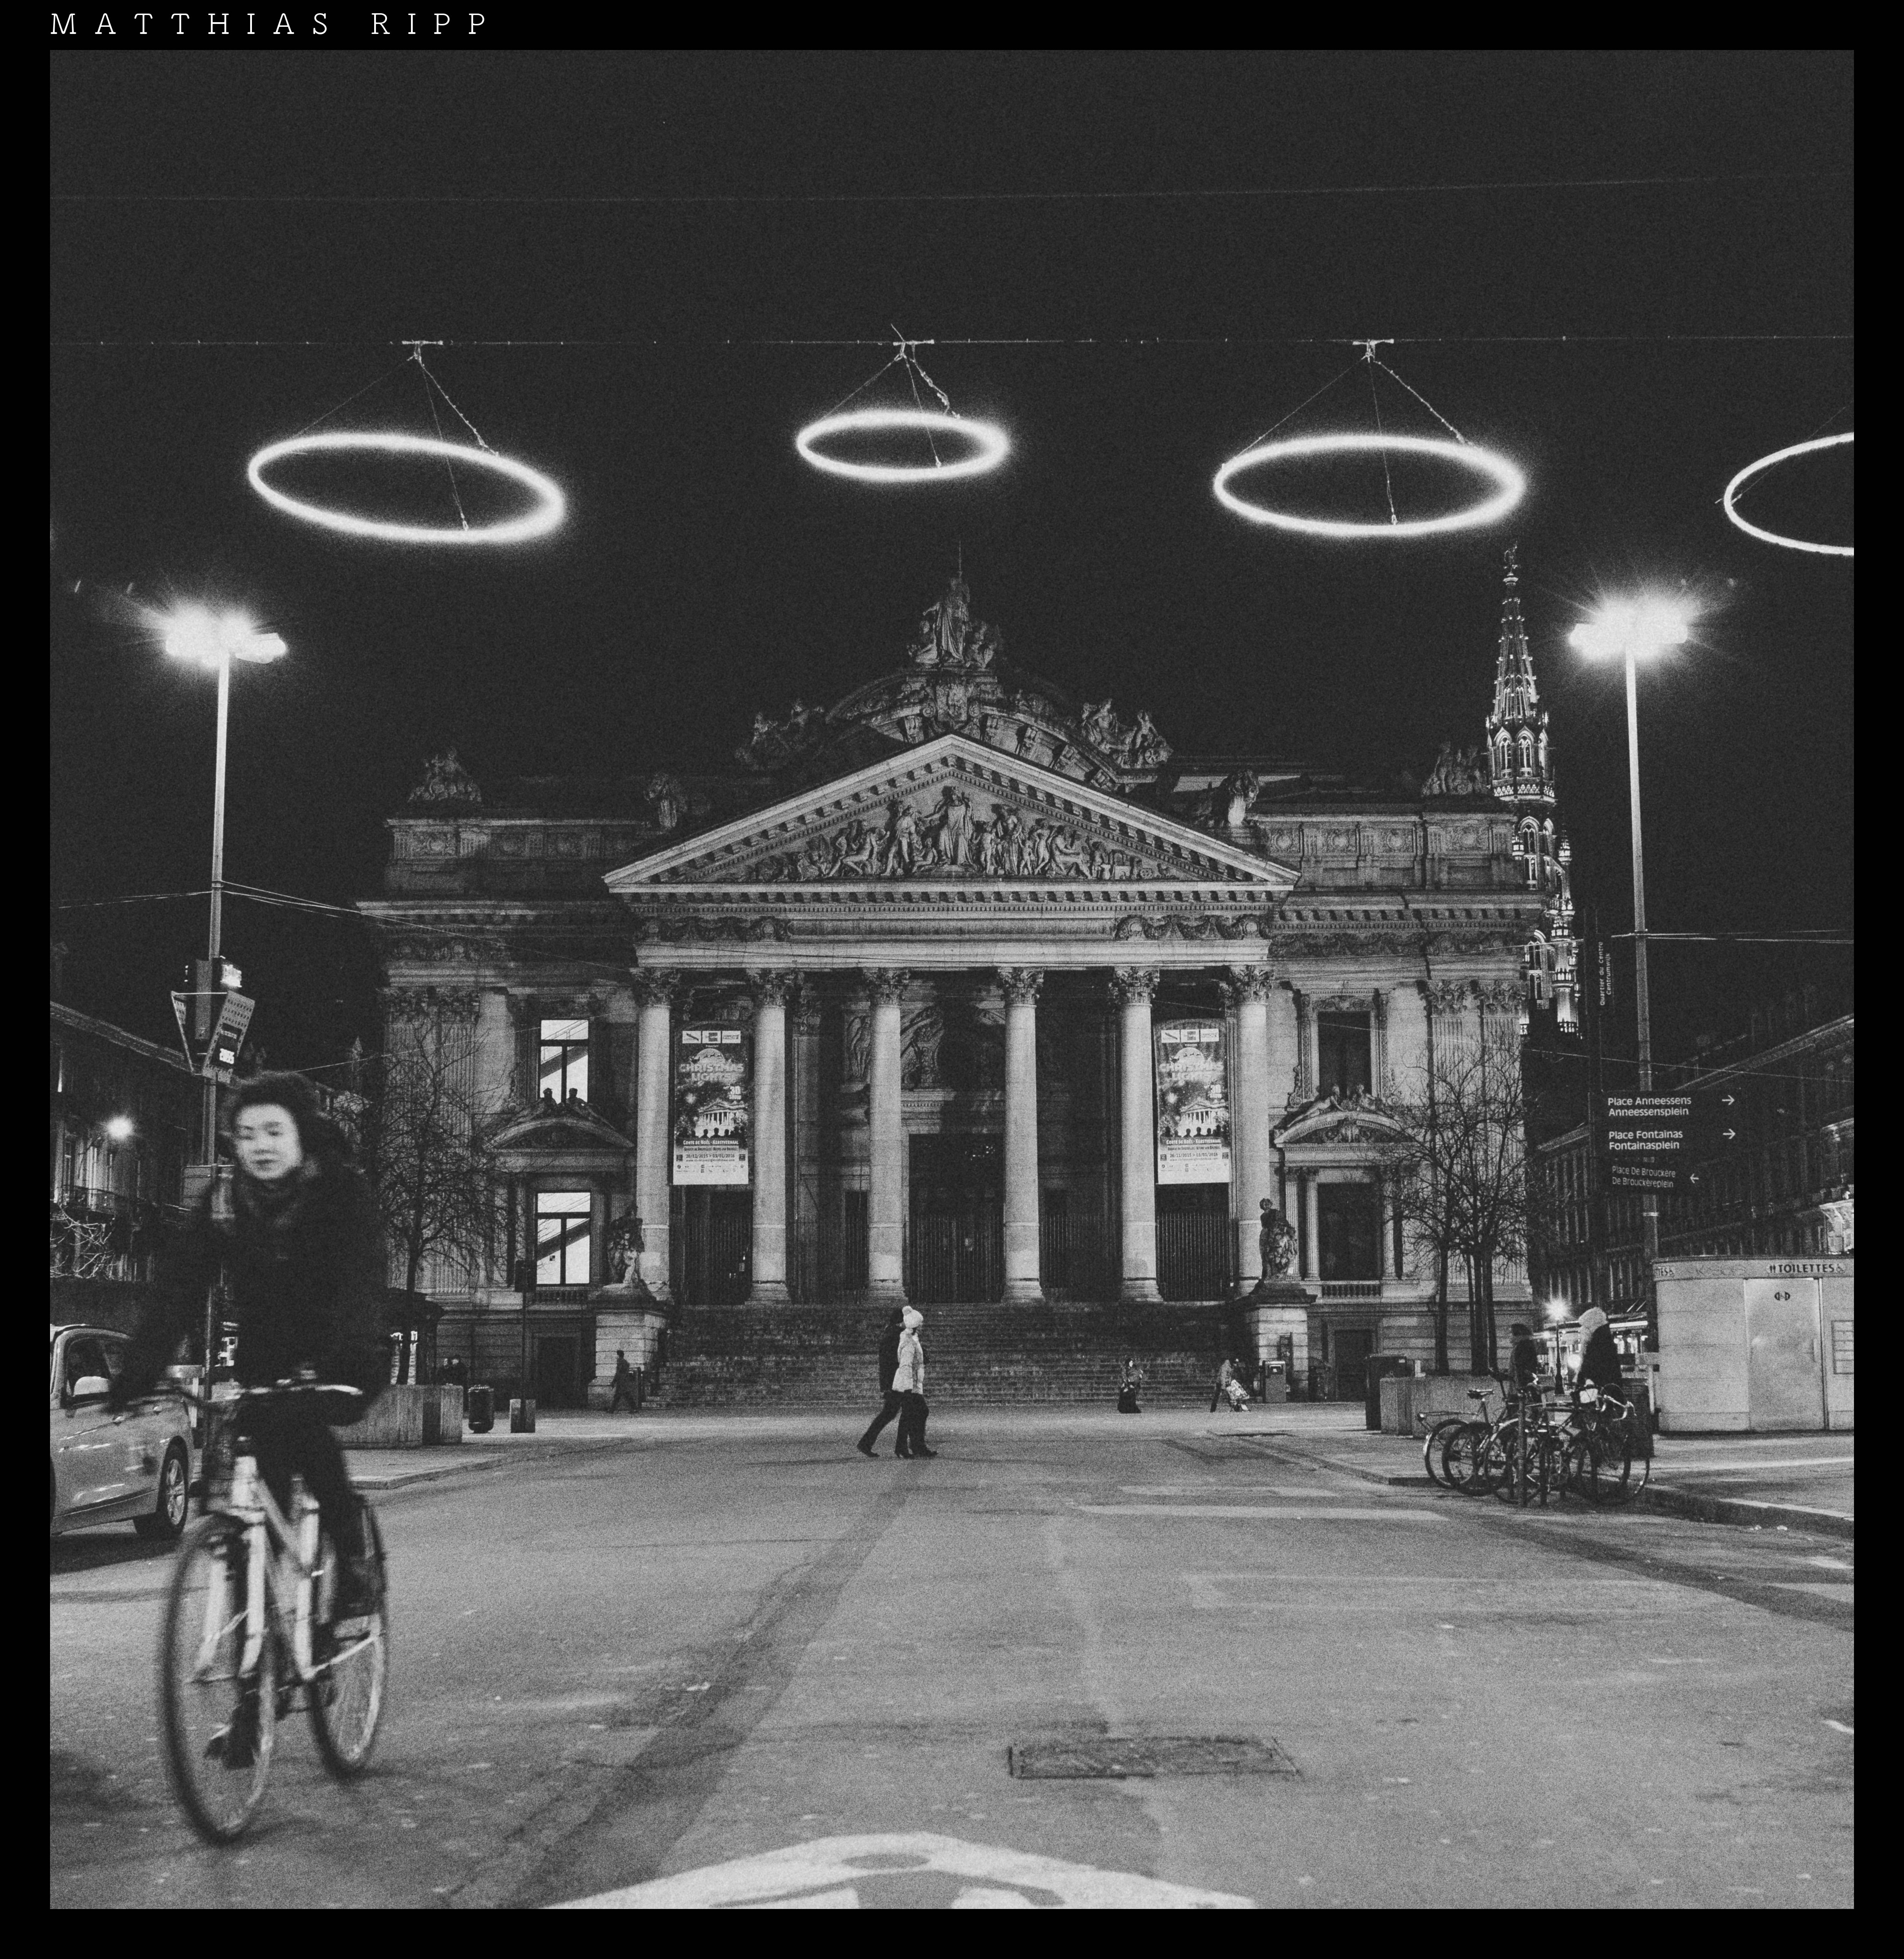
mobile, light, black and white, white, traffic, street, vintage, retro, city, urban, green, square, street light, historic, black, monochrome, lighting, hipster, fabric, brussel, belgium, art, mono, brussels, cool, 35mm, kunst, sony, history, conservation, centre, heritage, zeiss, strase, monochrom, preservation, rx1rii, carbon, mobility, metropole, statt, reduction, dioxide, monochrome photography, film noir